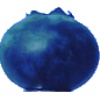
Label: Huckleberry 1